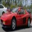
Label: automobile